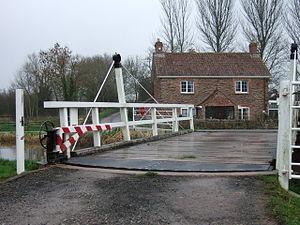
Le canal Bridgwater et Taunton est un canal situé dans le sud-ouest de l'Angleterre entre Bridgwater et Taunton, ouvert en 1827 et reliant la rivière Tone à la rivière Parrett. Il y avait eu un certain nombre de projets avortés pour relier le canal de Bristol à la Manche par voie navigable aux XVIIIᵉ et XIXᵉ siècles. Ces projets suivaient approximativement le futur cheminement du canal Bridgwater et Taunton, mais le canal fut construit en fait dans le cadre d'un plan visant à relier Bristol à Taunton par voie navigable.